Calveley

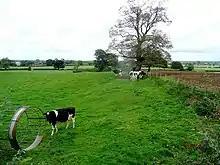
Dairy pasture near Fields Farm, close to the parish's high point

Most of the civil parish is agricultural, with Fox Covert, Old Covert, Ladyacre Wood and several smaller areas of woodland, as well as numerous scattered small meres and ponds. Ankersplatt Brook forms part of the north-western boundary; Bankside Brook runs in the north of the parish, also forming a short stretch of the north-eastern boundary; and a tributary of Crowton Brook forms part of the south-eastern boundary. The terrain slopes gently from a high point of around 65 metres at , near Fields Farm, to low points of around 40 metres in the north of the parish and of around 50 metres at the south-western boundary.